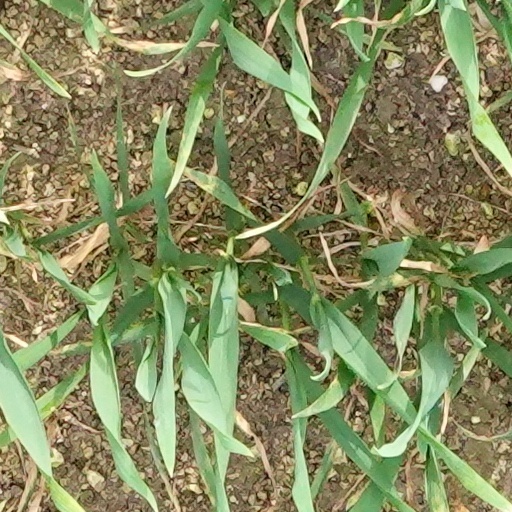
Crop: wheat